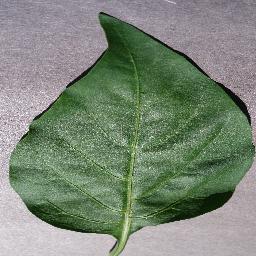
Label: Pepper,_bell___healthy